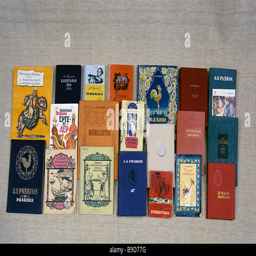
foreign publications of books by novelist